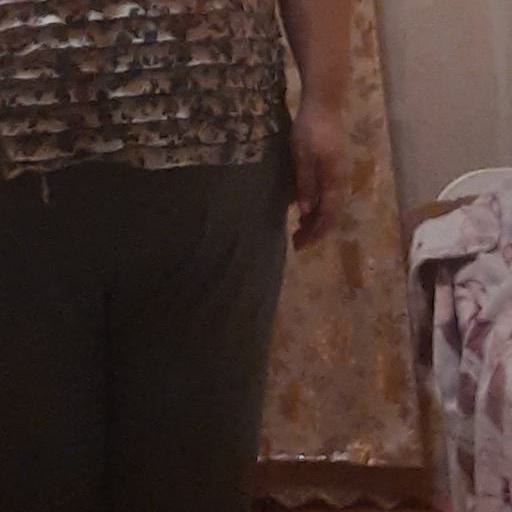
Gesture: no_gesture